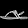
Label: Sandal